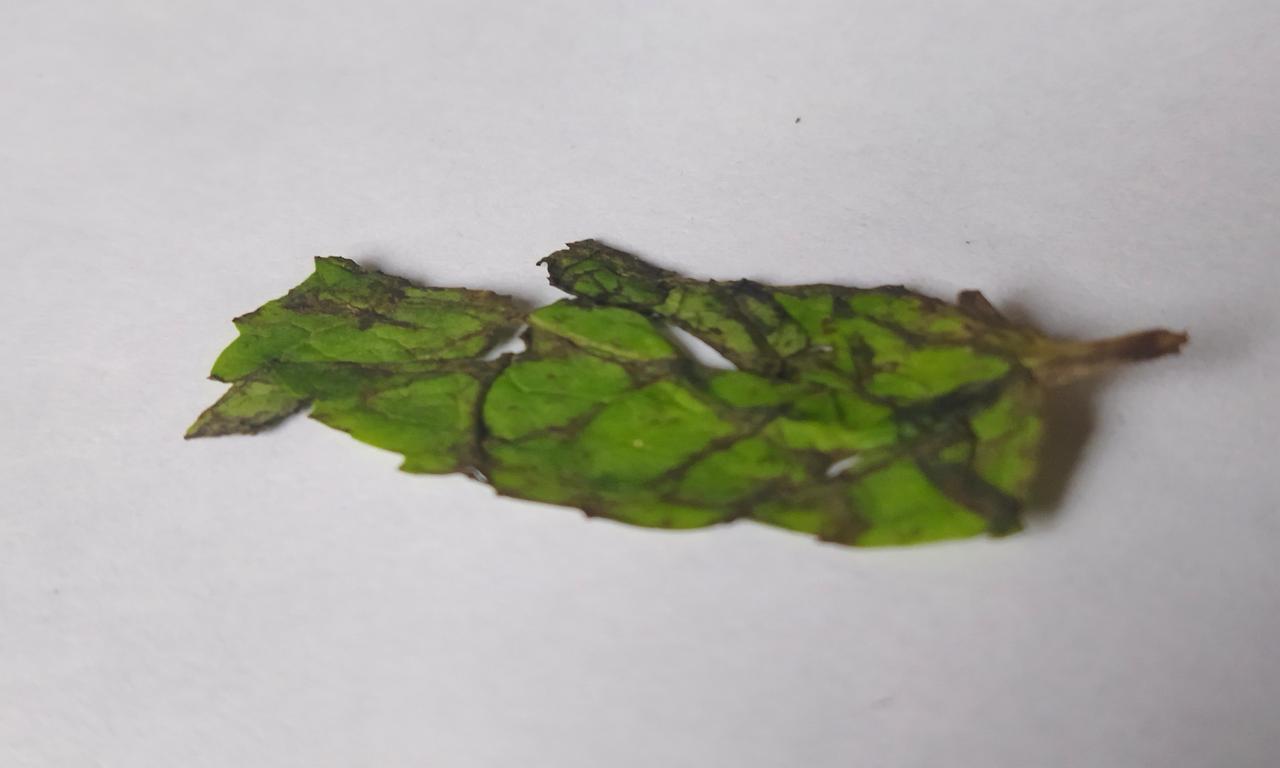
Label: Spoiled